Less Than the Dust

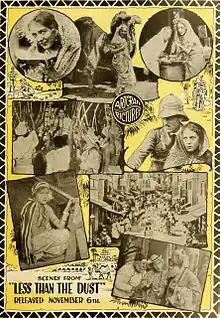
Advertisement

"The Moving Picture World" saluted Pickford's return to the screen after a few months hiatus.